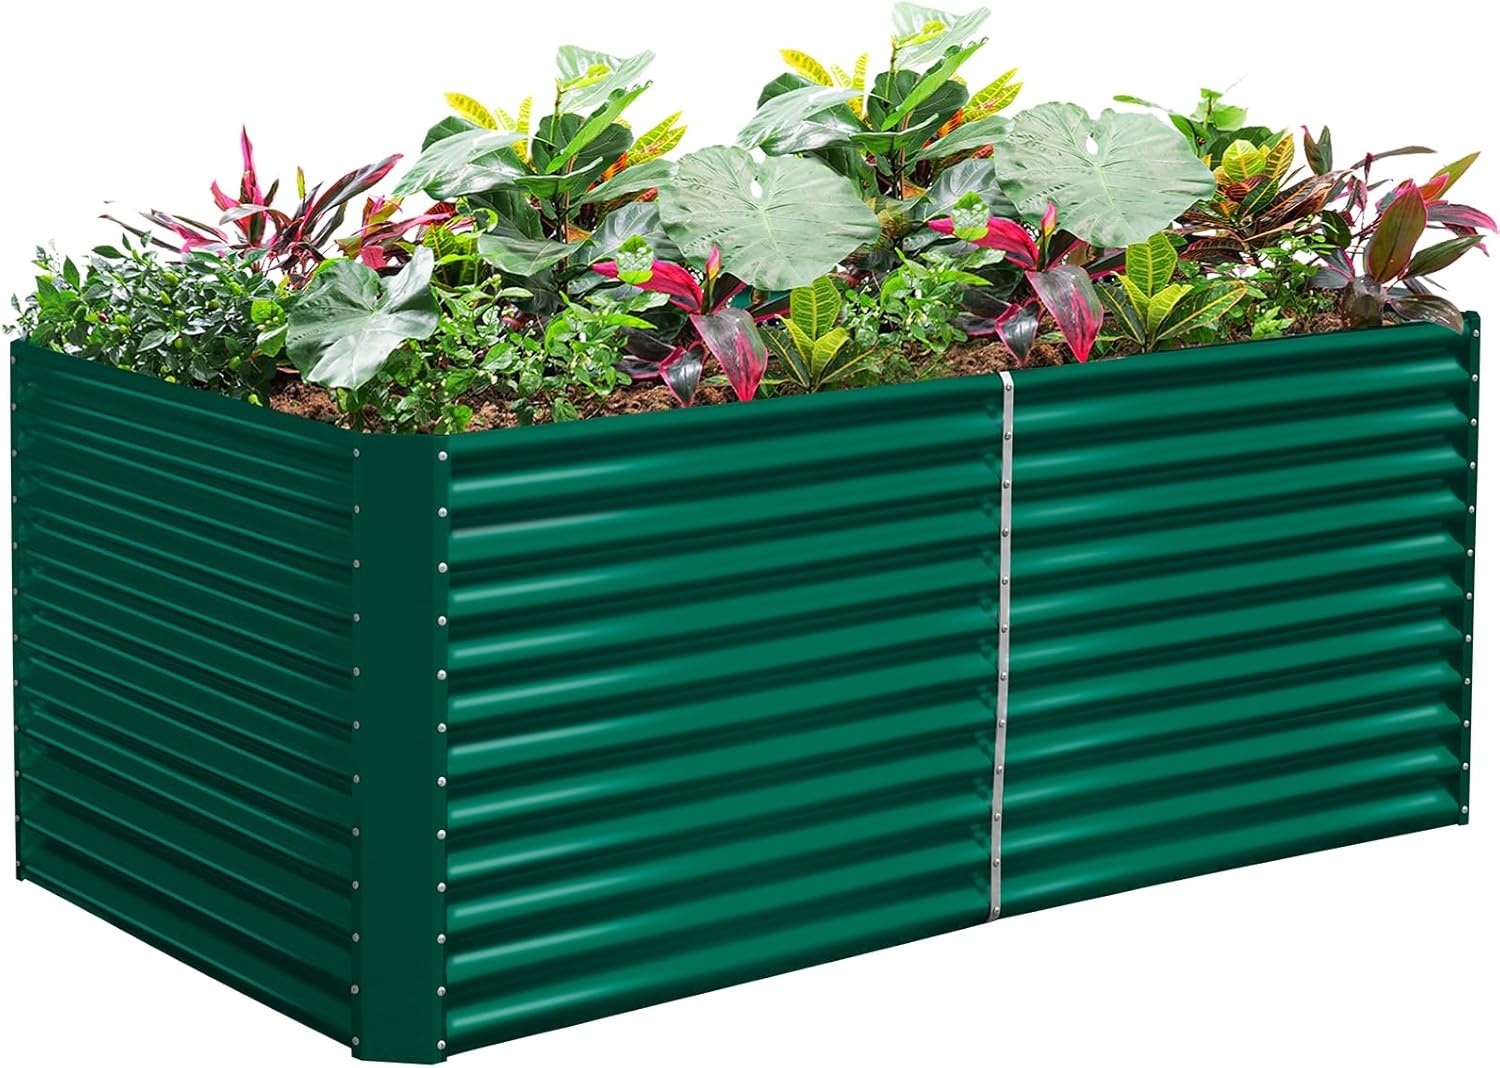
Land Guard 6x3x3ft Rectangular Galvanized Raised Garden Beds, Large-Capacity Metal Planter Box Outdoor, Durable Deep Raised Garden Bed 3ft Tall, Raised Beds for Gardening Vegetables, Forest Green
Overview Material : Metal Color : Forest Green Style : Garden Planter Form : Raised Bed Shape : Rectangular About this item Humanized Design: Our raised garden beds with their large volume design provide ample room for your plants to grow, allowing plants to spread freely. The 3ft raised design reduces bending and makes it easier to plant and tend to your plants, turning gardening into a pleasure rather than a chore. Space Expansion: Enhancing space utilization and optimizing the plant growth environment, the raised bed garden planters allow you to plant more within a limited space with scientific zoning, easily creating a layered and dimensional green landscape. Easy to Install: Set up your above ground garden bed in just a few minutes. With no complex tools or expertise needed, the lightweight galvanized-steel build allows for easy movement, making it easy to find a desirable spot for your garden. Moisture-Resistant and Durable: Our galvanized steel raised garden bed offers superior zinc coating for enhanced protection against rust, crafted from premium galvanized steel for unparalleled durability and resistance to corrosion. Engineered for optimal plant health, the high-quality galvanized material also reduces the risk of root rot and improves soil quality. Know More about Us: Land Guard, customize your space for the art of gardening. As a leading brand of gardening facilities, we are committed to providing professionals and gardening enthusiasts with the highest quality growing experience. Not only do we have a full range of garden beds, but we also have greenhouses and accessories to help you grow your garden. Choose Land Guard to start your professional gardening journey, so that gardening is no longer a hobby, but a perfect blend of professionalism and art.
Brand: LandGuard
Category: Home & Garden > Lawn & Garden > Gardening > Pots & Planters > Planters